Mamma Mia! (film)

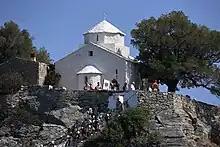
The Agios Ioannis chapel during filming of the wedding scene for "Mamma Mia!".

Most of the outdoor scenes were filmed on location at the small Greek islands of Skopelos and Skiathos, in Thessaly (between August 29 and September 2007), and the seaside hamlet of Damouchari in the Pelion area of Greece. On Skopelos, Kastani beach on the southwest coast was the film's main location site. The producers built a beach bar and jetty along the beach but removed both set pieces after production wrapped. The wedding procession was filmed at the Agios Ioannis Chapel near Glossa.